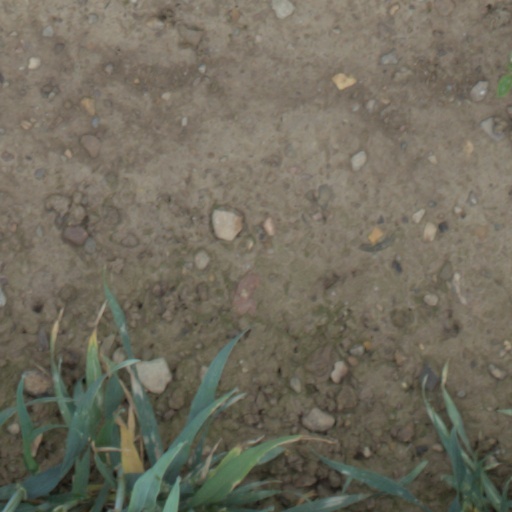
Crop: wheat